Stoke Rochford

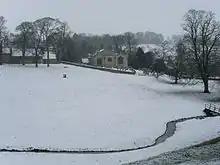
The Church of St Mary and St Andrew

Stoke Rochford is part of the grouped parish council of Stoke Rochford and Easton.